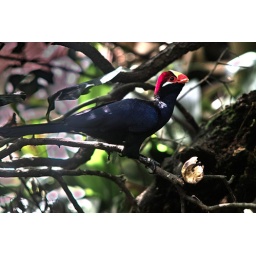
There was a little fruit hidden in the shrub to bring the birds out to play for the joy of the visitors.